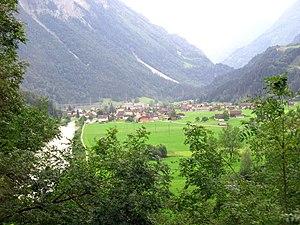
Innertkirchen est une commune suisse du canton de Berne, située dans l'arrondissement administratif d'Interlaken-Oberhasli.